Fort Ross, California

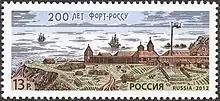
2012 Russian postage stamp showing Fort Ross

Starting in 2012, the Fort Ross Conservancy has been hosting the Fort Ross Dialogue annual international conference on US–Russian Relations and Fort Ross Festival, co-sponsored by Transneft, Chevron and Sovcomflot. The first Russia-based meeting within the framework of the Dialogue was held in Pskov (Russian Federation) on 29 and 30 May 2017. The first day of the Forum was marked by the panel discussion "Towards each other: Russian trailblazers and American pioneers: similarities and dissimilarities of Russian and US experience in arranging museum operations, financing structure, role of the state and private business in promoting cultural sites". On the second day, the forum participants representing business circles and the expert community of Russia and the U.S. reviewed the interaction potential between the two nations in energy industry at the panel discussion "The energy sector as an important element Russian and USA geopolitics".